59th Karlovy Vary International Film Festival

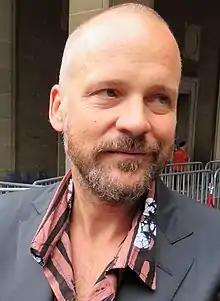
Peter Sarsgaard recipient of Festival President's Award

After presenting a restored screening of Miloš Forman’s 1975 American psychological comedy-drama film "One Flew Over the Cuckoo's Nest", the co-producer Michael Douglas was surprised with a modern Crystal Globe statuette by the festival executive director Kryštof Mucha, replacing the earlier, awkward-to-hold version he had originally received in 1998 for Outstanding Contribution to World Cinema.